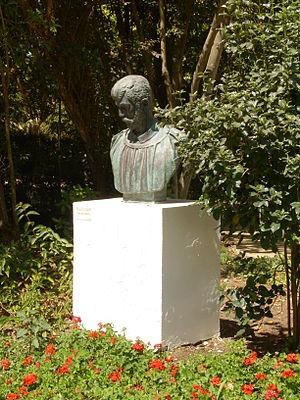
António Carvalho da Silva Porto, né le 11 novembre 1850 à Porto et mort le 11 juin 1893 à Lisbonne, est un artiste-peintre naturaliste portugais.